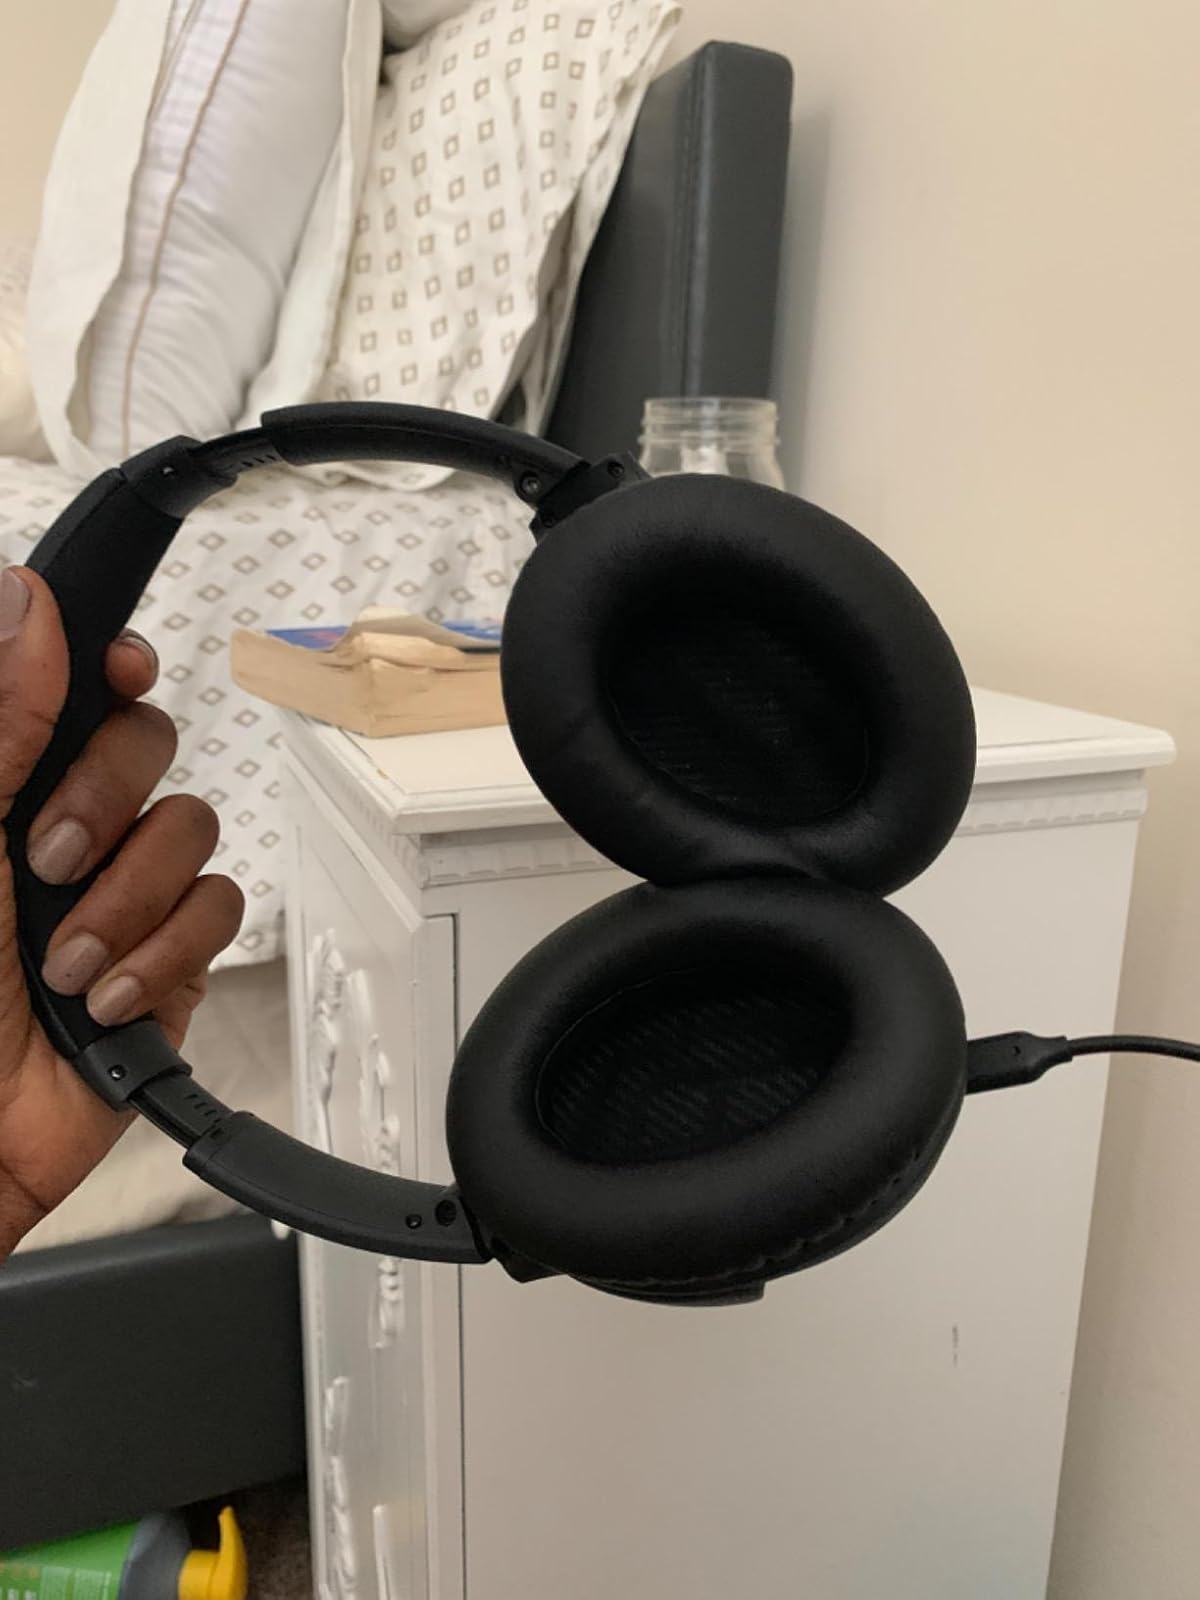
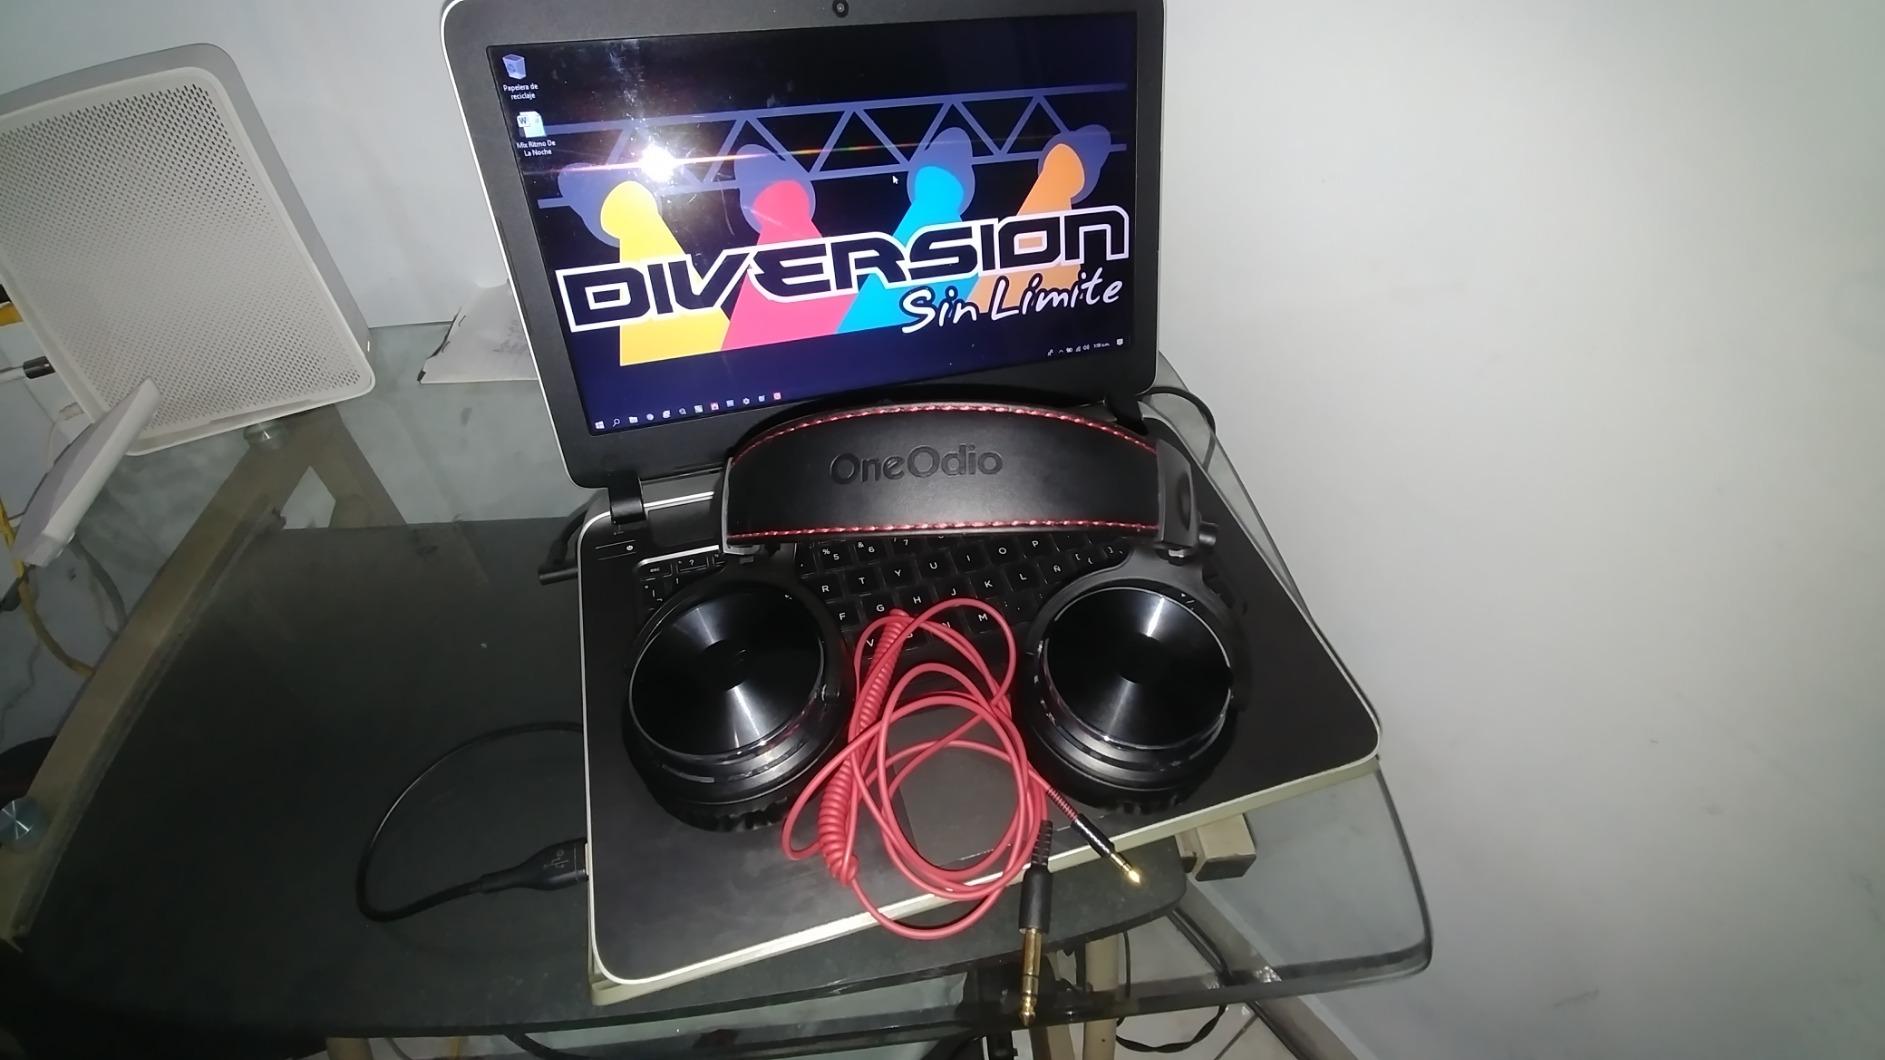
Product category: headphones
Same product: no